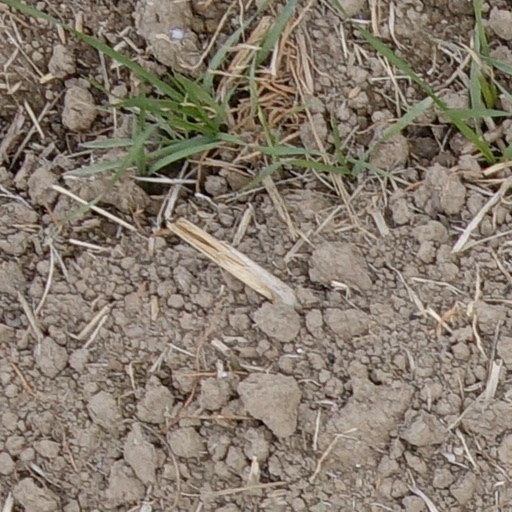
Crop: wheat